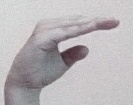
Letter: jeem